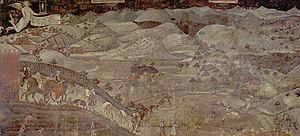
Allégorie et effets du Bon et du Mauvais Gouvernement est un ensemble de fresques d'Ambrogio Lorenzetti placées sur les murs de la Sala dei Nove ou Sala della Pace du Palazzo Pubblico de Sienne.
Le contado désigne dans l'Italie du nord médiévale, l'étendue territoriale sur laquelle chaque cité exerçait, au moins théoriquement, son contrôle politique et économique et dont l'extension maximale correspondait généralement aux frontières d'une circonscription ecclésiastique. C'est aussi l'espace rural où la commune exerce son pouvoir public. Il peut ainsi être perçu comme un espace plus ou moins sauvage, délimité de la vie citadine par les murailles.